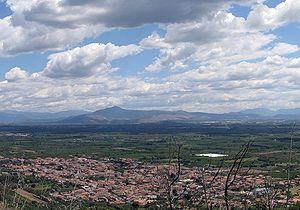
Falciano del Massico est une commune italienne de la province de Caserte dans la région Campanie en Italie.